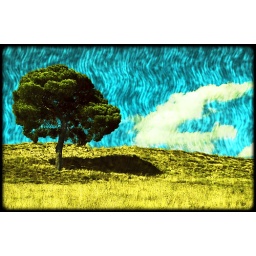
tree against brushed sky